Space Hulk

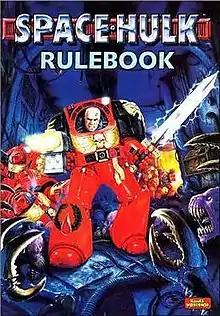
Second edition rulebook cover

The second edition of "Space Hulk" was released in April 1996.UK "White Dwarf" WD196 04/1996